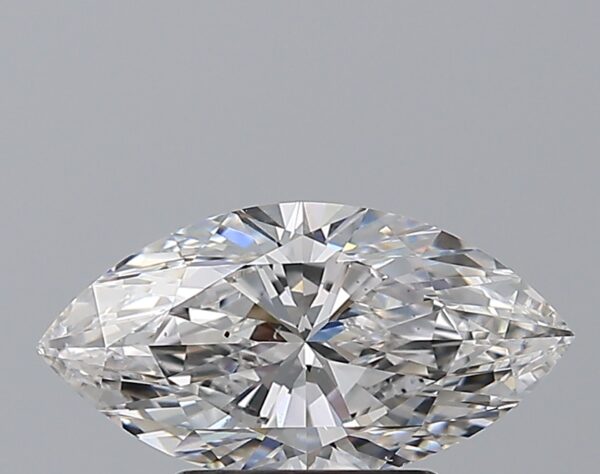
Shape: marquise
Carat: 1.51
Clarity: VS2
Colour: E
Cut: EX
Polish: VG
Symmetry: VG
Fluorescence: N
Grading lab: GIA
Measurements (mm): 11.36 x 5.91 x 3.77